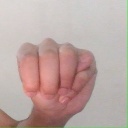
अक्षर: म